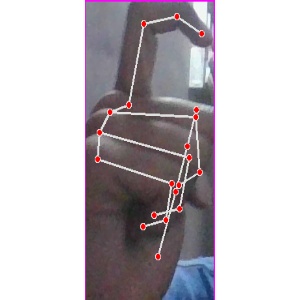
अक्षर: ट